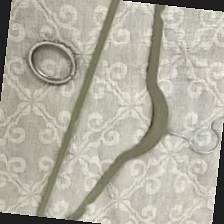
Label: has bracelet mod